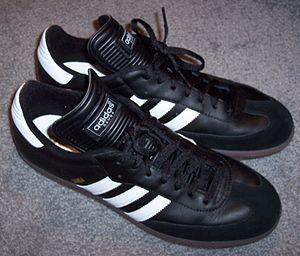
Les sneakers désignent une paire de chaussures de sport détournée à un usage citadin et quotidien. Dérivées des modèles conçus pour le sport, elles sont appréciées pour leur confort et leur style. De fait, les sneakers sont aussi des accessoires de mode qui ont été employés dans le monde du hip-hop dans les années 1980 avant de devenir dans les années 2000 des marques de streetwear qui se répandent dans la culture populaire.